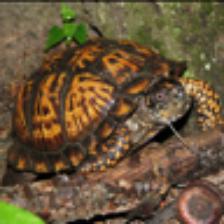
Label: NonHuman